The Law and the Man

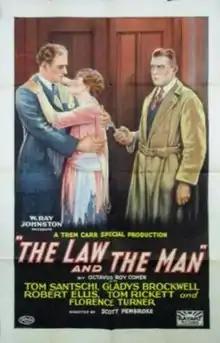

The Law and the Man is a 1928 American silent drama film directed by Scott Pembroke and starring Tom Santschi, Gladys Brockwell and Robert Ellis.